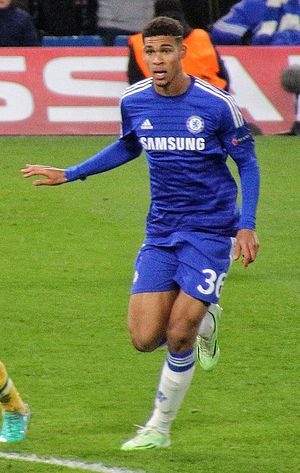
Ruben Loftus-Cheek
Ruben Ira Loftus-Cheek er en engelsk fodboldspiller. Han spiller for Chelsea i den engelske Premier League.